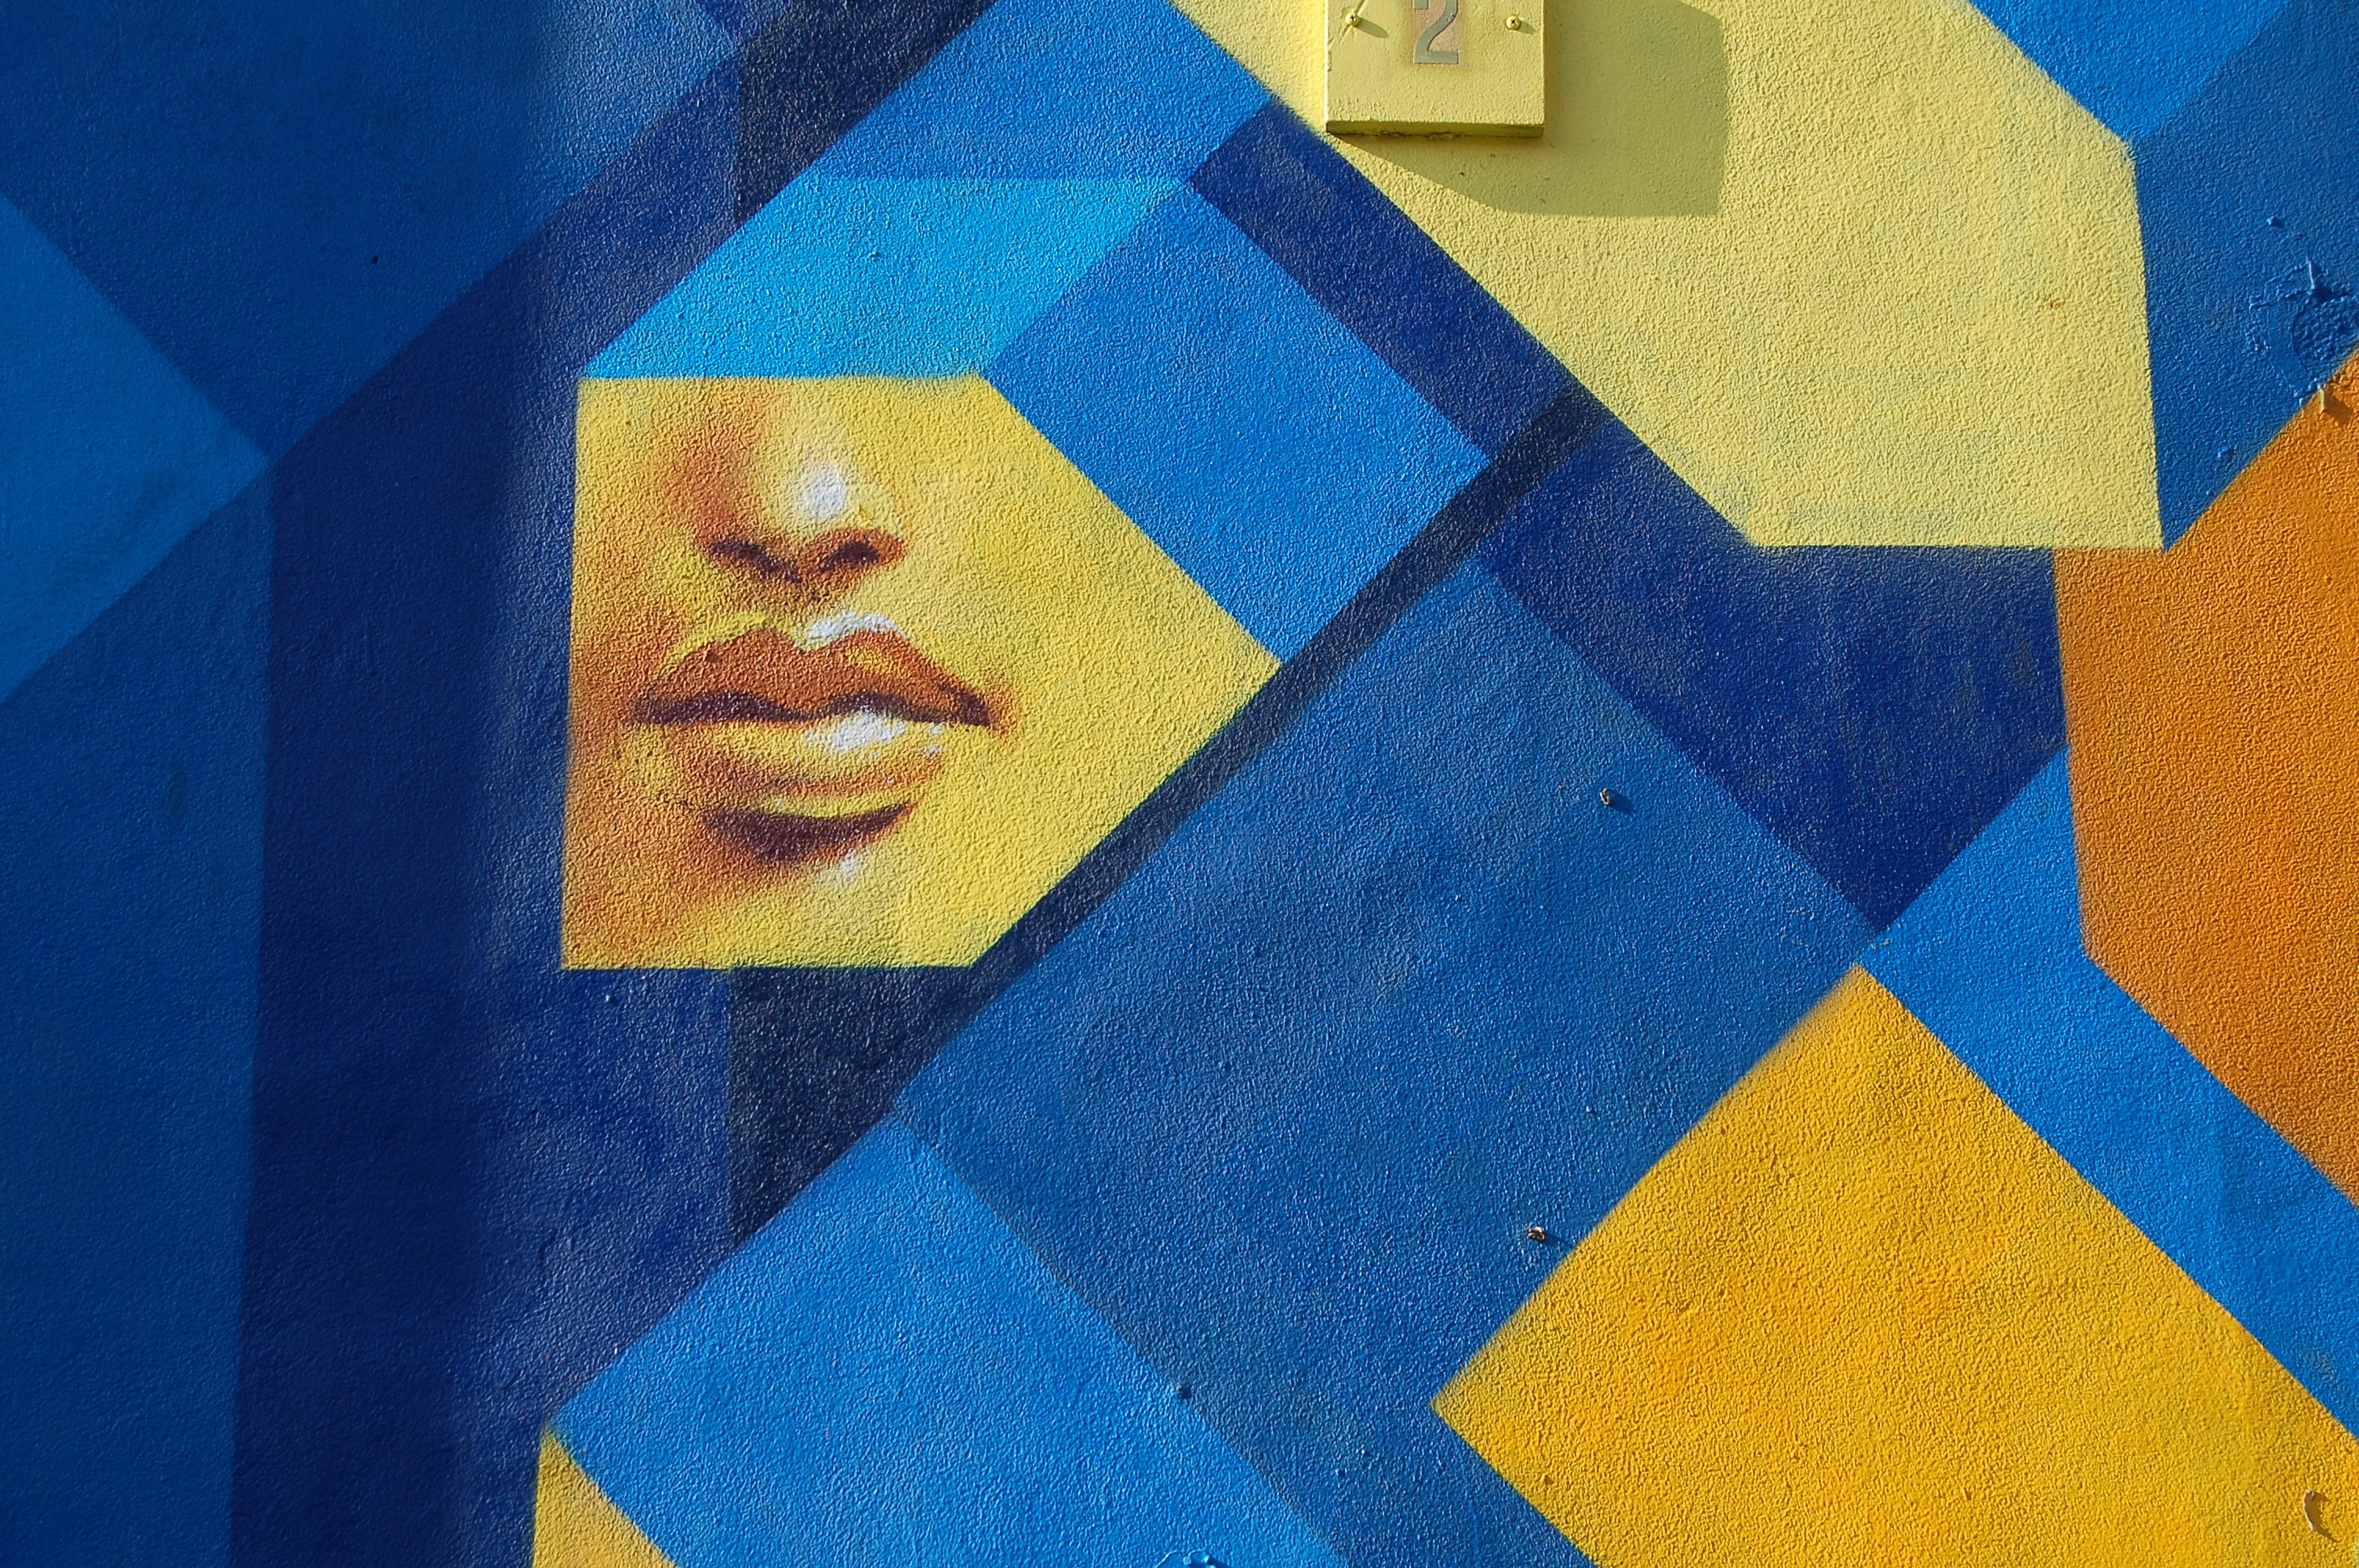
number, wall, line, color, blue, yellow, circle, painting, art, illustration, shape, modern art, acrylic paint